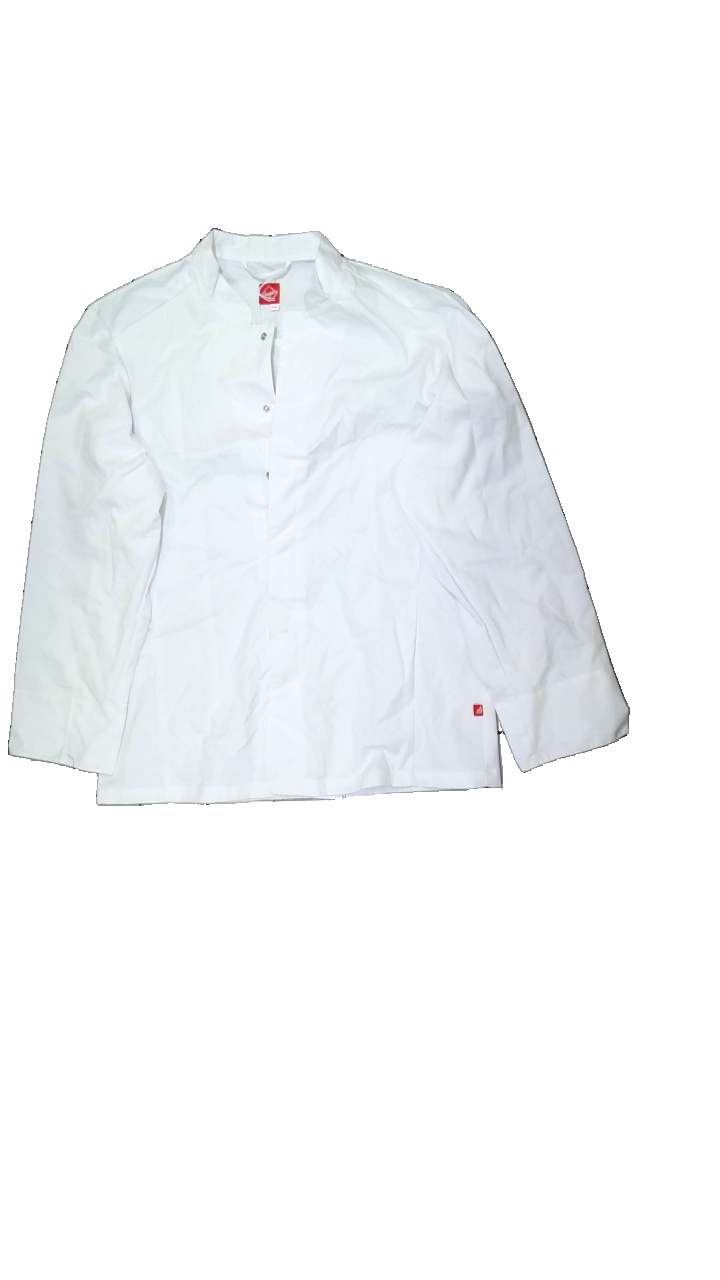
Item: Shirt (Men)
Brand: Segers
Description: vit skjorta
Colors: White
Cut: C-collar
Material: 64% polyester 36% bomull
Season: All
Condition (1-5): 3
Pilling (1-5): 5
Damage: smutsfläckar
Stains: Major
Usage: Export
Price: <50